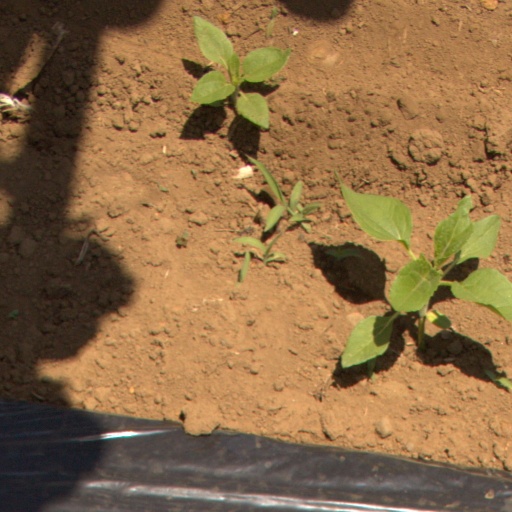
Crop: Jerusalem artichoke